Hạ Long Bay

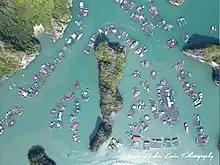
Cai Beo Floating Fishing Village

The population of Hạ Long Bay is about 1,540, mainly in Cửa Vạn, Ba Hang and Cặp Dè fishing villages (Hùng Thắng Ward, Hạ Long City). Residents of the bay mostly live on boats and rafts buoyed by tires and plastic jugs to facilitate the fishing, cultivating and breeding of aquatic and marine species. Fish require feeding every other day for up to three years, when they are eventually sold to local seafood restaurants for up to 300,000 Vietnamese dong per kilogram. Today, the lives of Hạ Long Bay inhabitants have much improved due to new travel businesses. Residents of the floating villages around Hạ Long Bay now offer bedrooms for rent, boat tours, and fresh seafood meals to tourists. While this is an isolating, back-breaking lifestyle, floating village residents are considered wealthy compared to residents of other Hạ Long Bay islands.